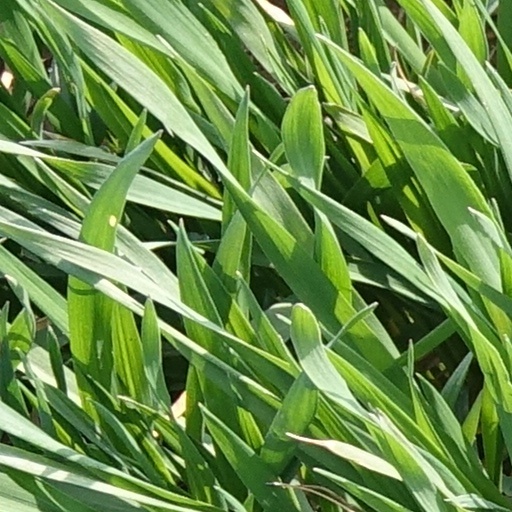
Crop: wheat